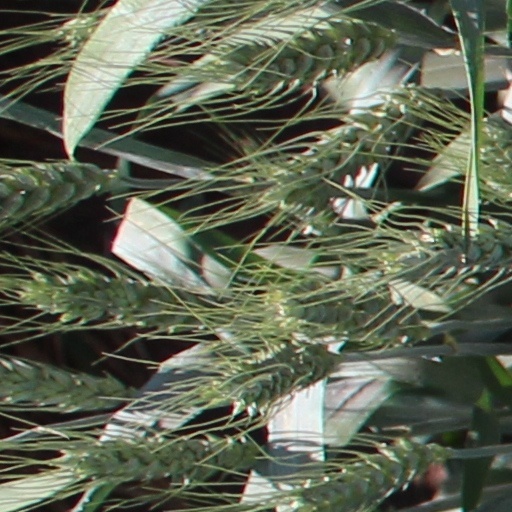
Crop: wheat